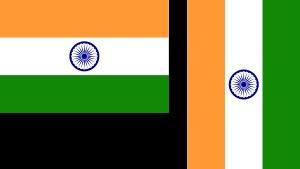
Le code du drapeau Indien est un ensemble de lois régissant l'utilisation du Drapeau de l'Inde. Le bureau des normes indiennes est l'autorité qui régit et applique la fabrication et l'utilisation correcte du drapeau en fonction de certaines normes émises dans trois ensembles de documents. Les normes ont été créées en 1968 et par la suite mises à jour en 2008.